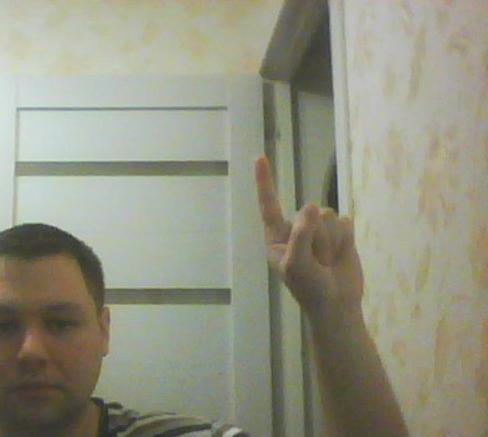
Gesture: one